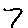
Label: 7